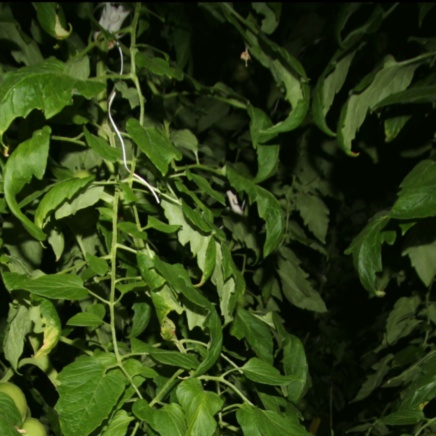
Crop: tomato